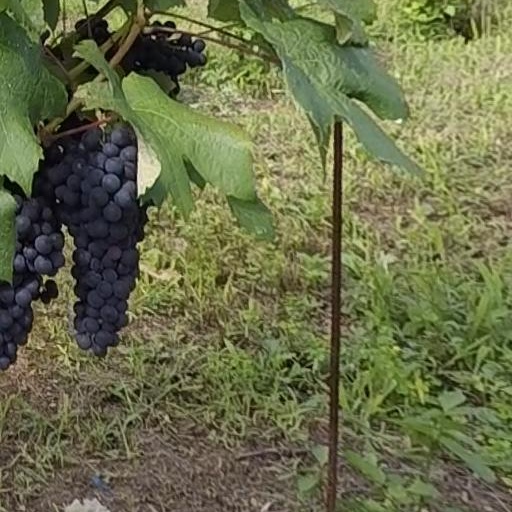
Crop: grape